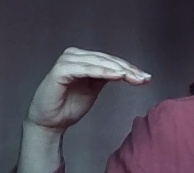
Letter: haa